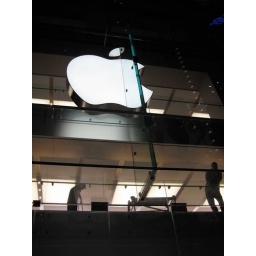
Apple in a glass box